Cast Courts (Victoria and Albert Museum)

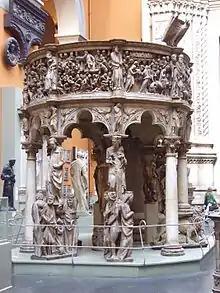
A plaster cast of Giovanni Pisano's pulpit from Pisa Cathedral.

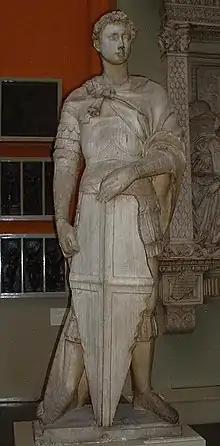
Saint George, after marble original by Donatello in the Museo Nazionale (Bargello), Florence.

The portal, known as the "Portico de la Gloria" is from the Cathedral of Santiago de Compostela in Spain. The original dates from the 12th century and is by the Master Mateo.